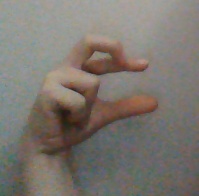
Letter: thal